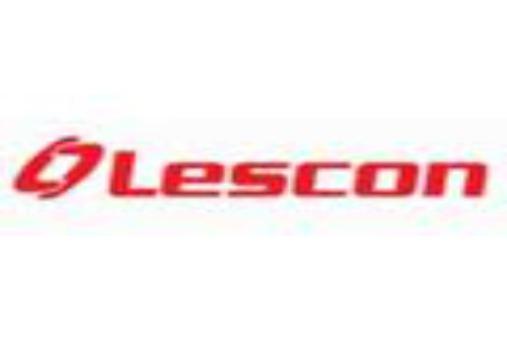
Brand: lescon
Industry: Sports